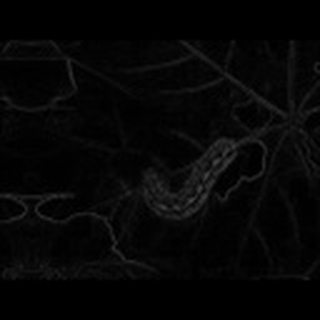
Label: cotton_army_worm